Magdeburg Cathedral

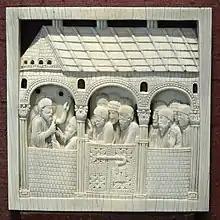
One of the Magdeburg Ivories donated to the Magdeburg Cathedral by Otto I

The ground around the Elbe river in Magdeburg is soft, and it is difficult to construct tall buildings, except for one large rock. Hence the cathedral was constructed on top of this rock, called the "Domfelsen" in German, which means "Cathedral Rock". At low water levels, this rock is visible in the Elbe. As in old times low water meant a small harvest, this rock is also called "Hungerfelsen", meaning "starvation rock".